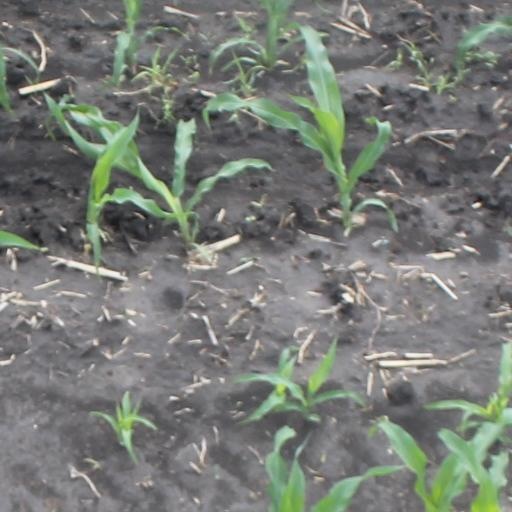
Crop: maize; corn